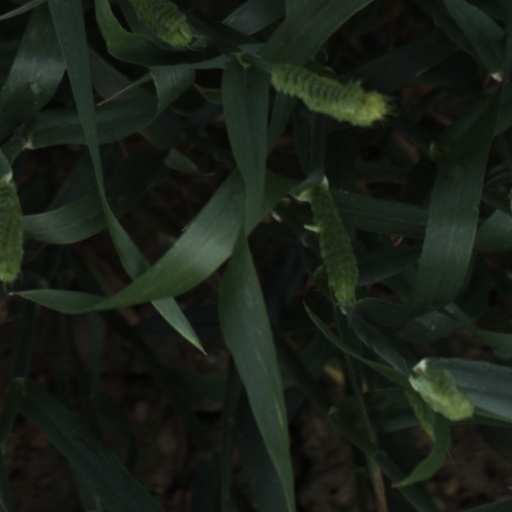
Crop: wheat